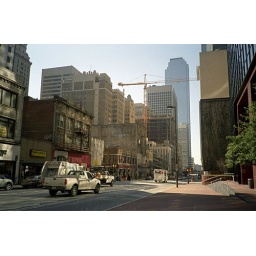
The complex reflection off glass high towers contrasts with the old buildings in downtown Dallas. Best seen in big size